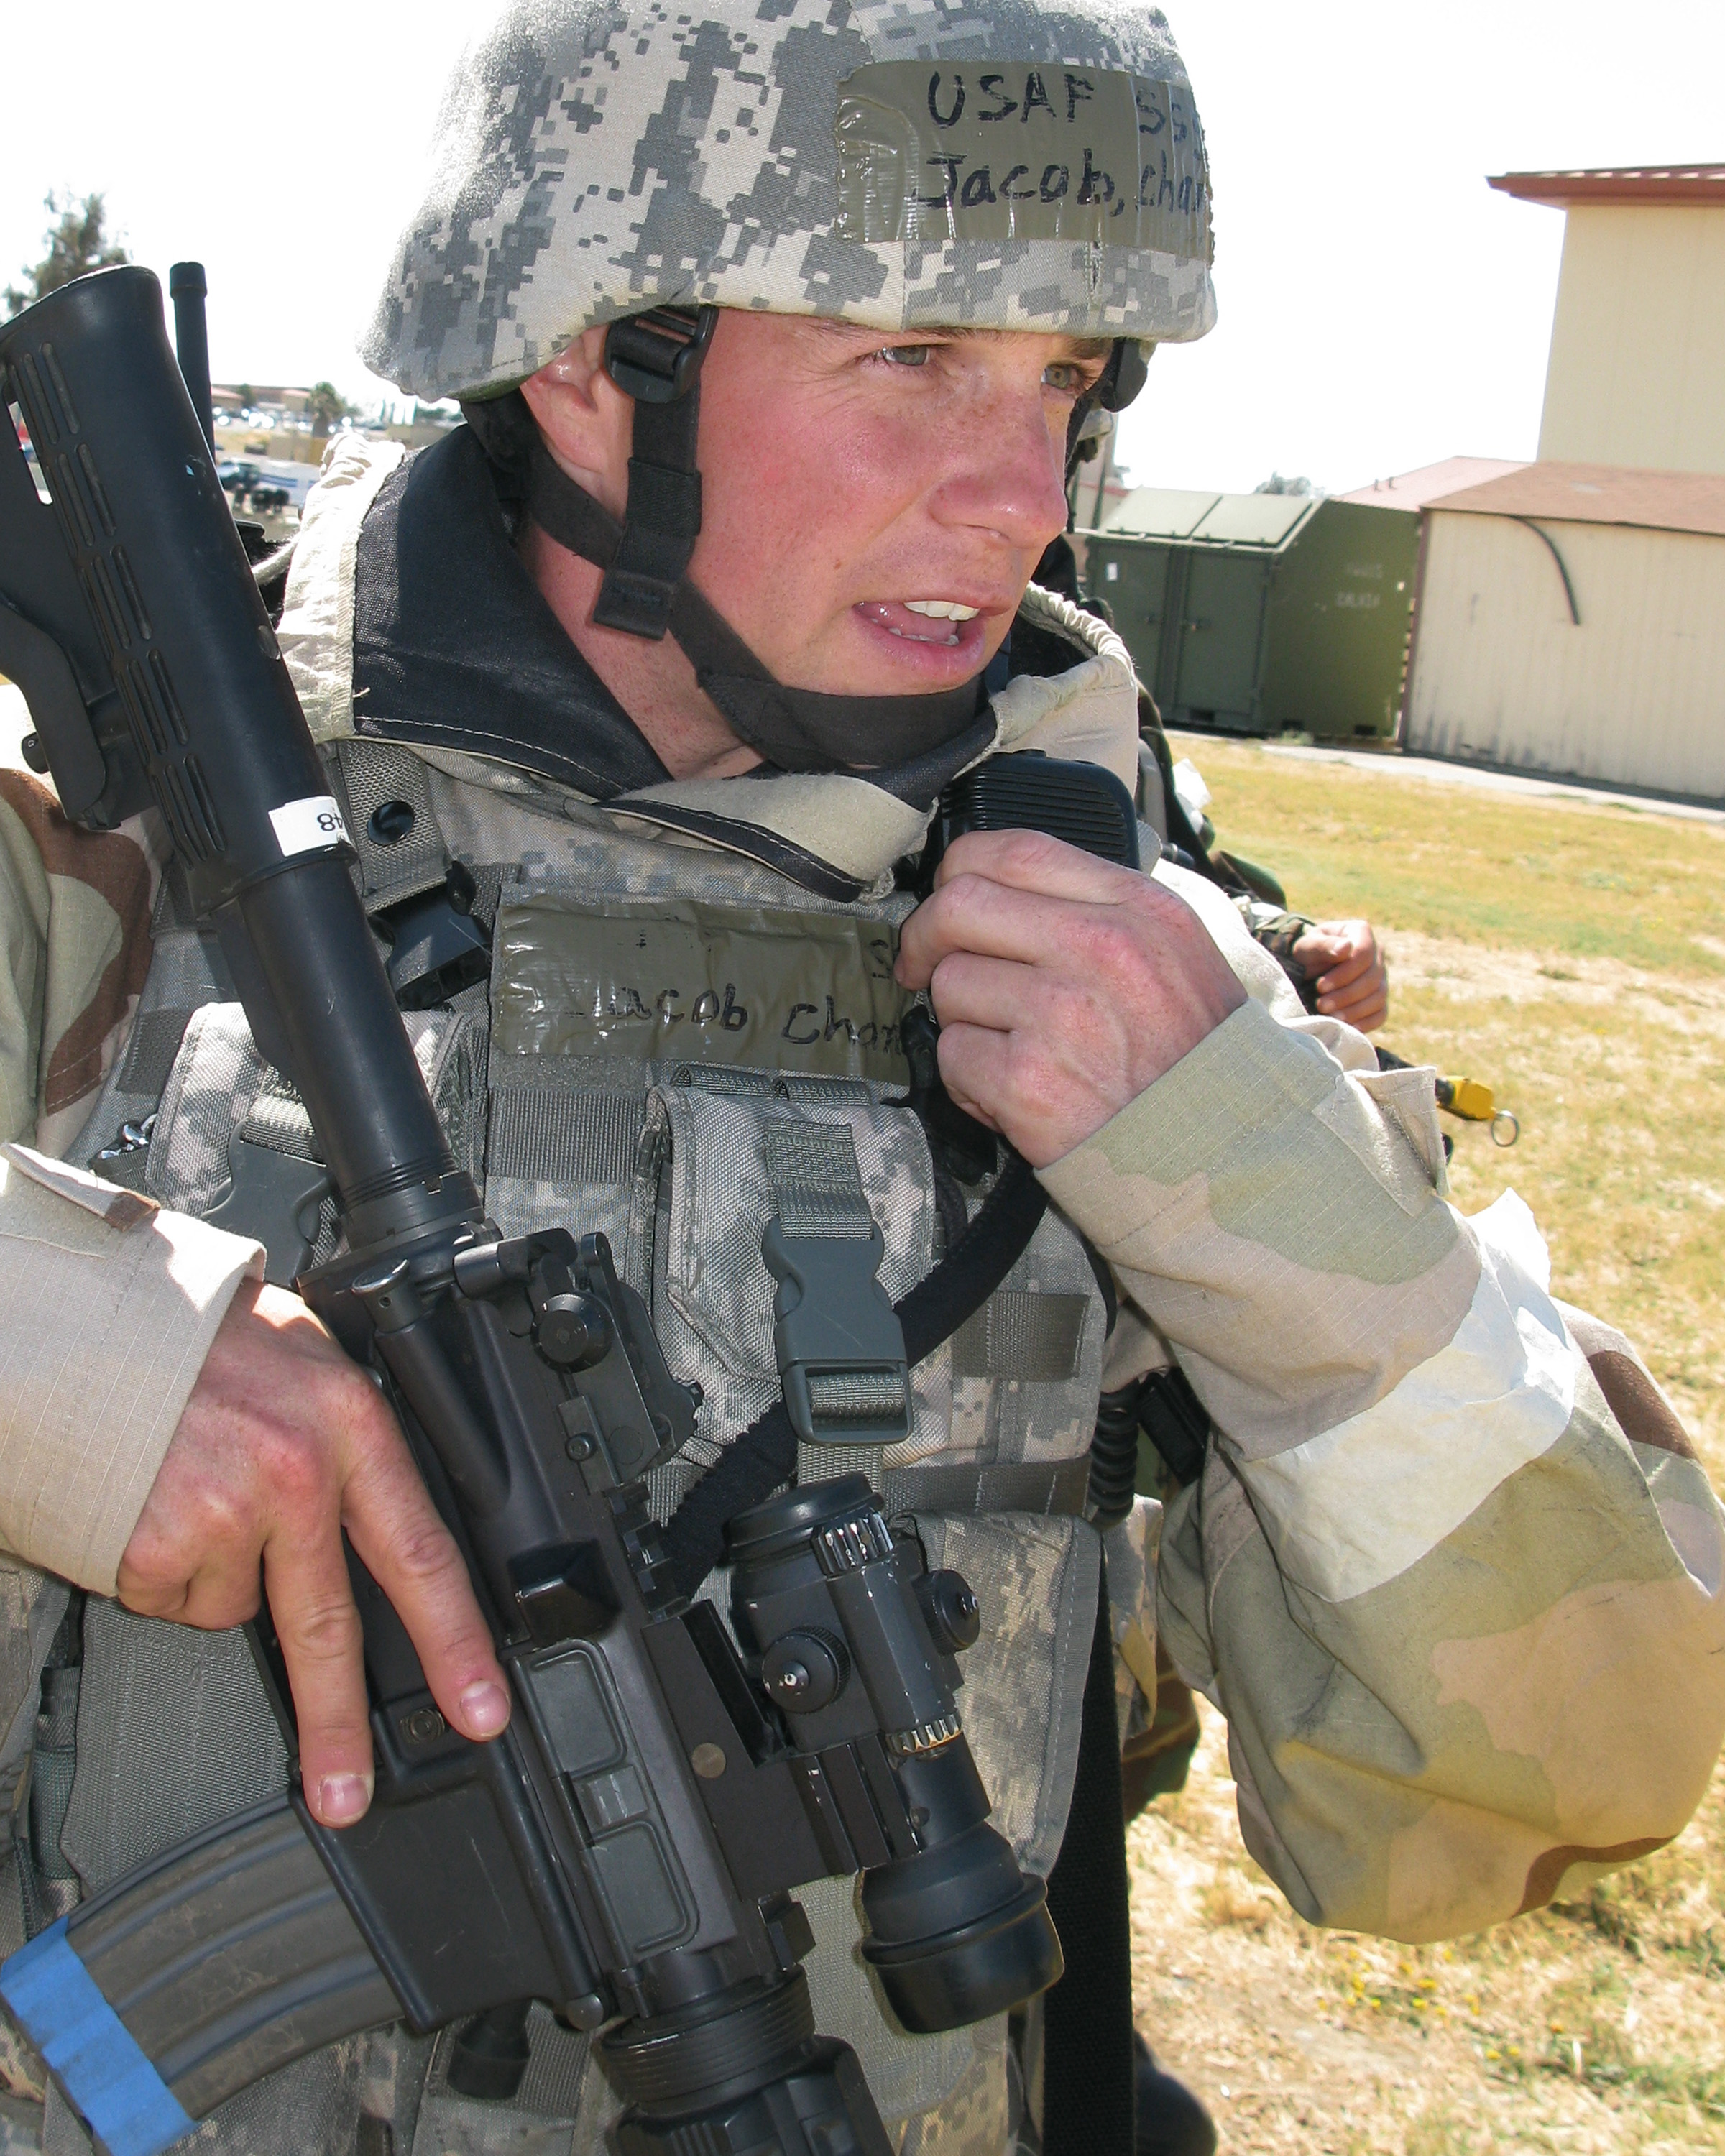
person, military, soldier, army, profession, weapon, gun, troop, marines, firearm, reconnaissance, militia, marksman, military police, mercenary